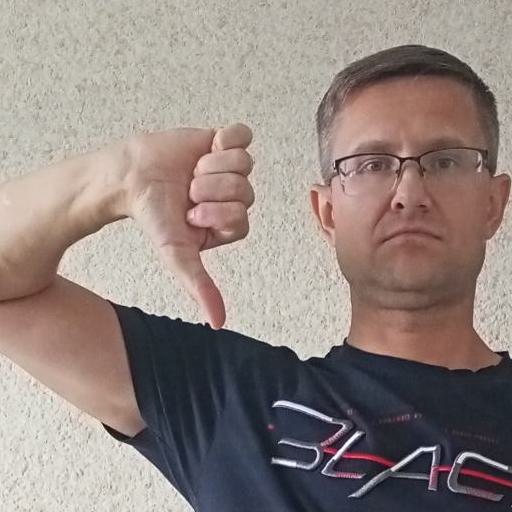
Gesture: dislike